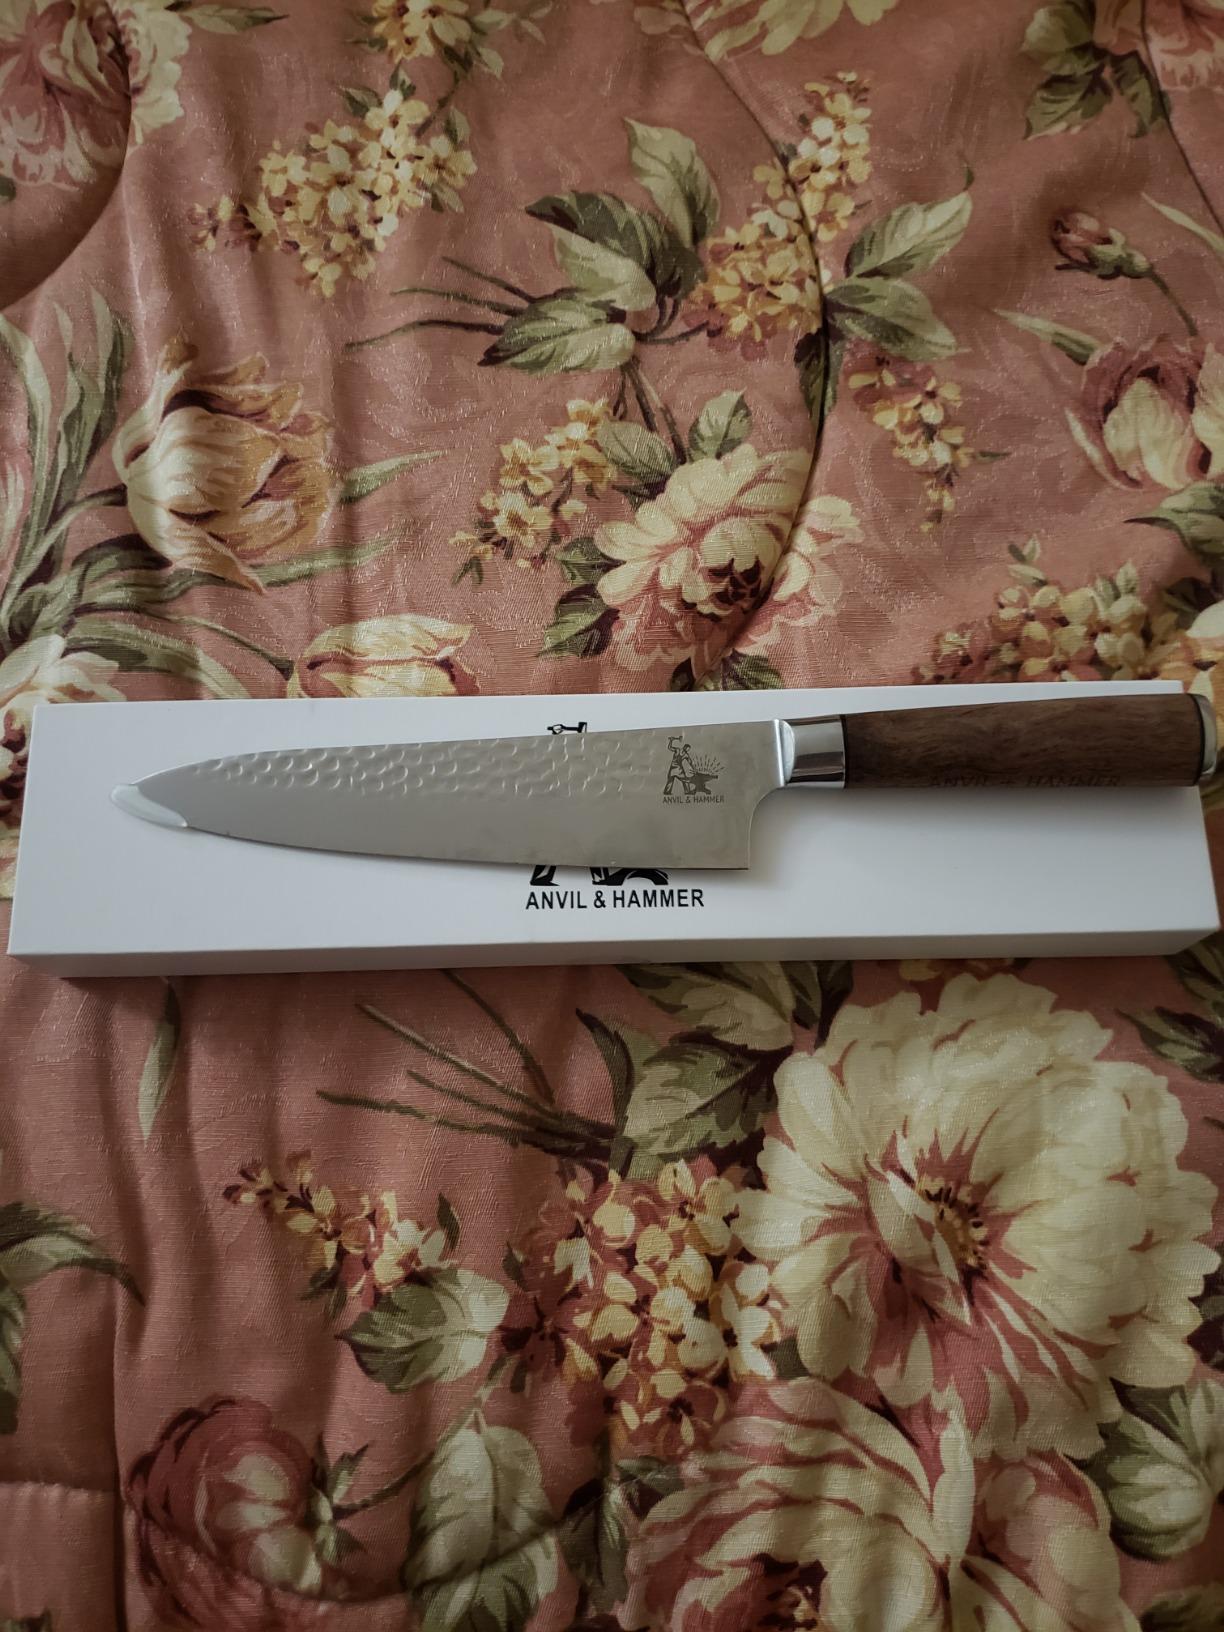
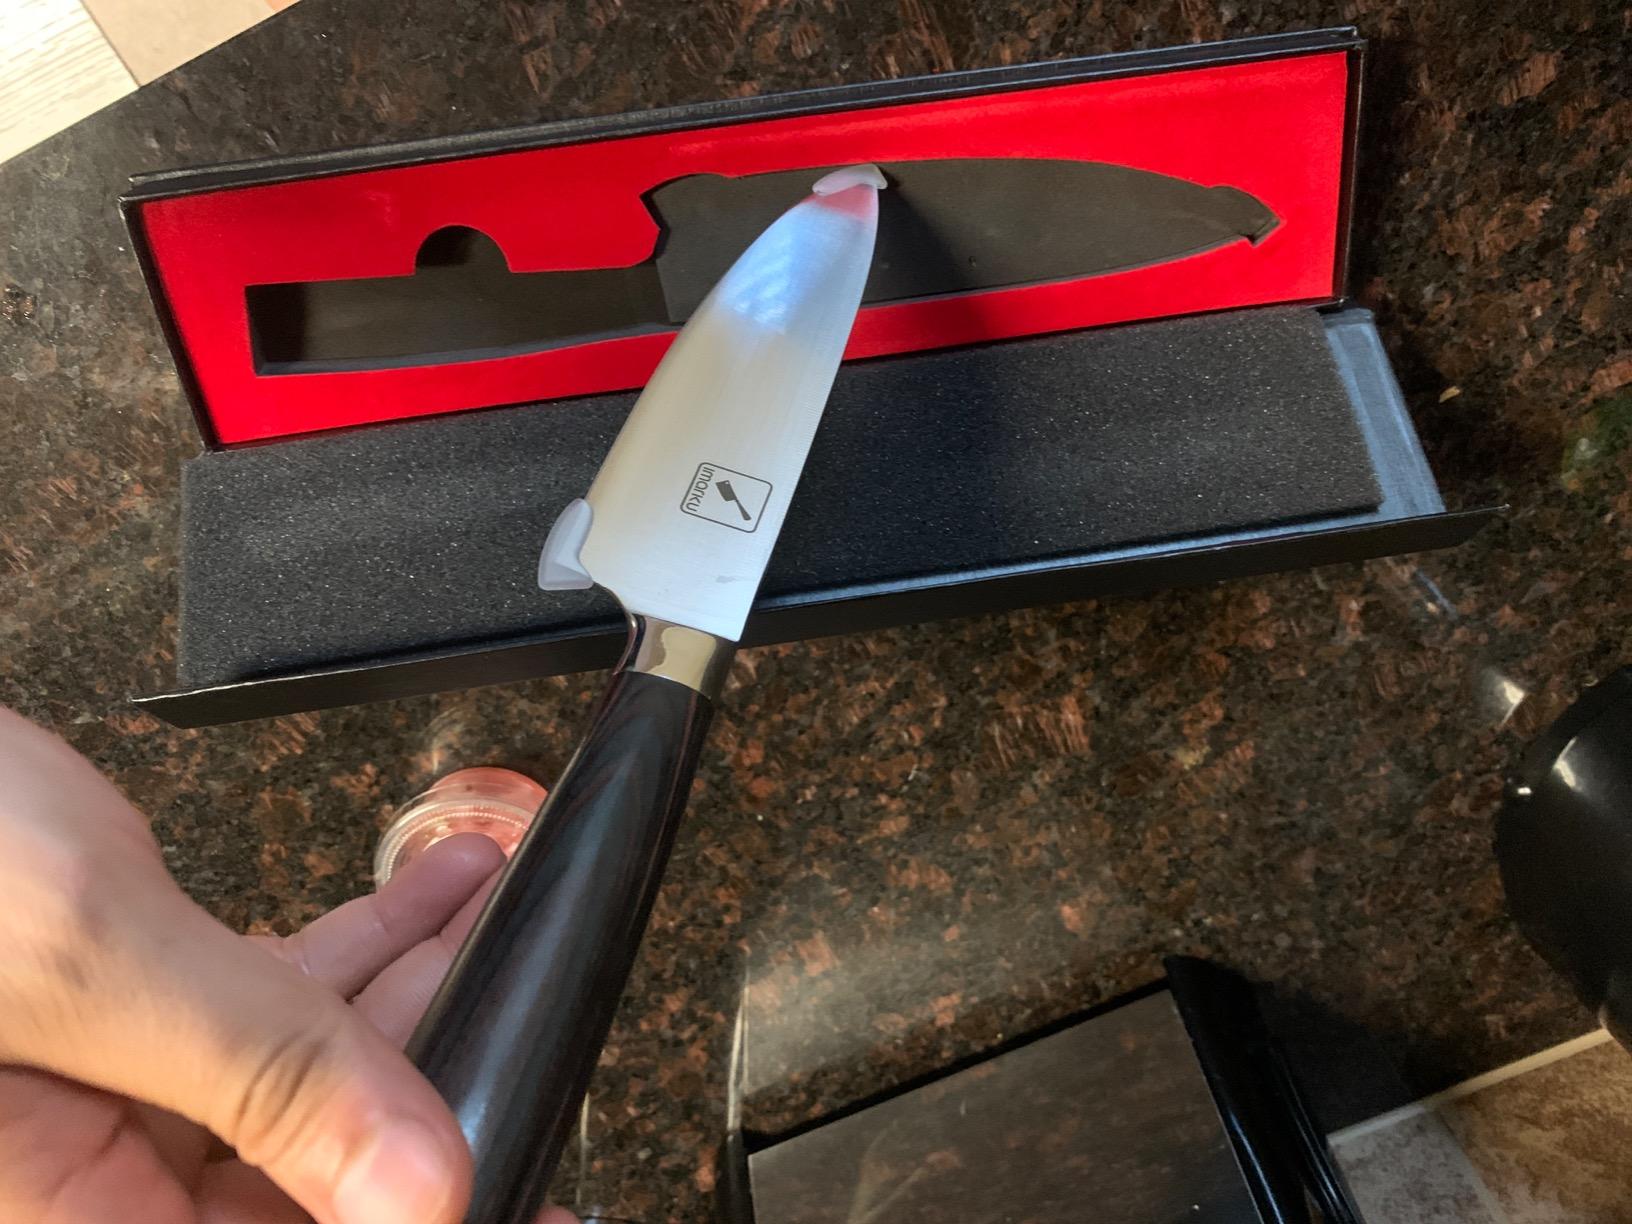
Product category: items_knife
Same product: no